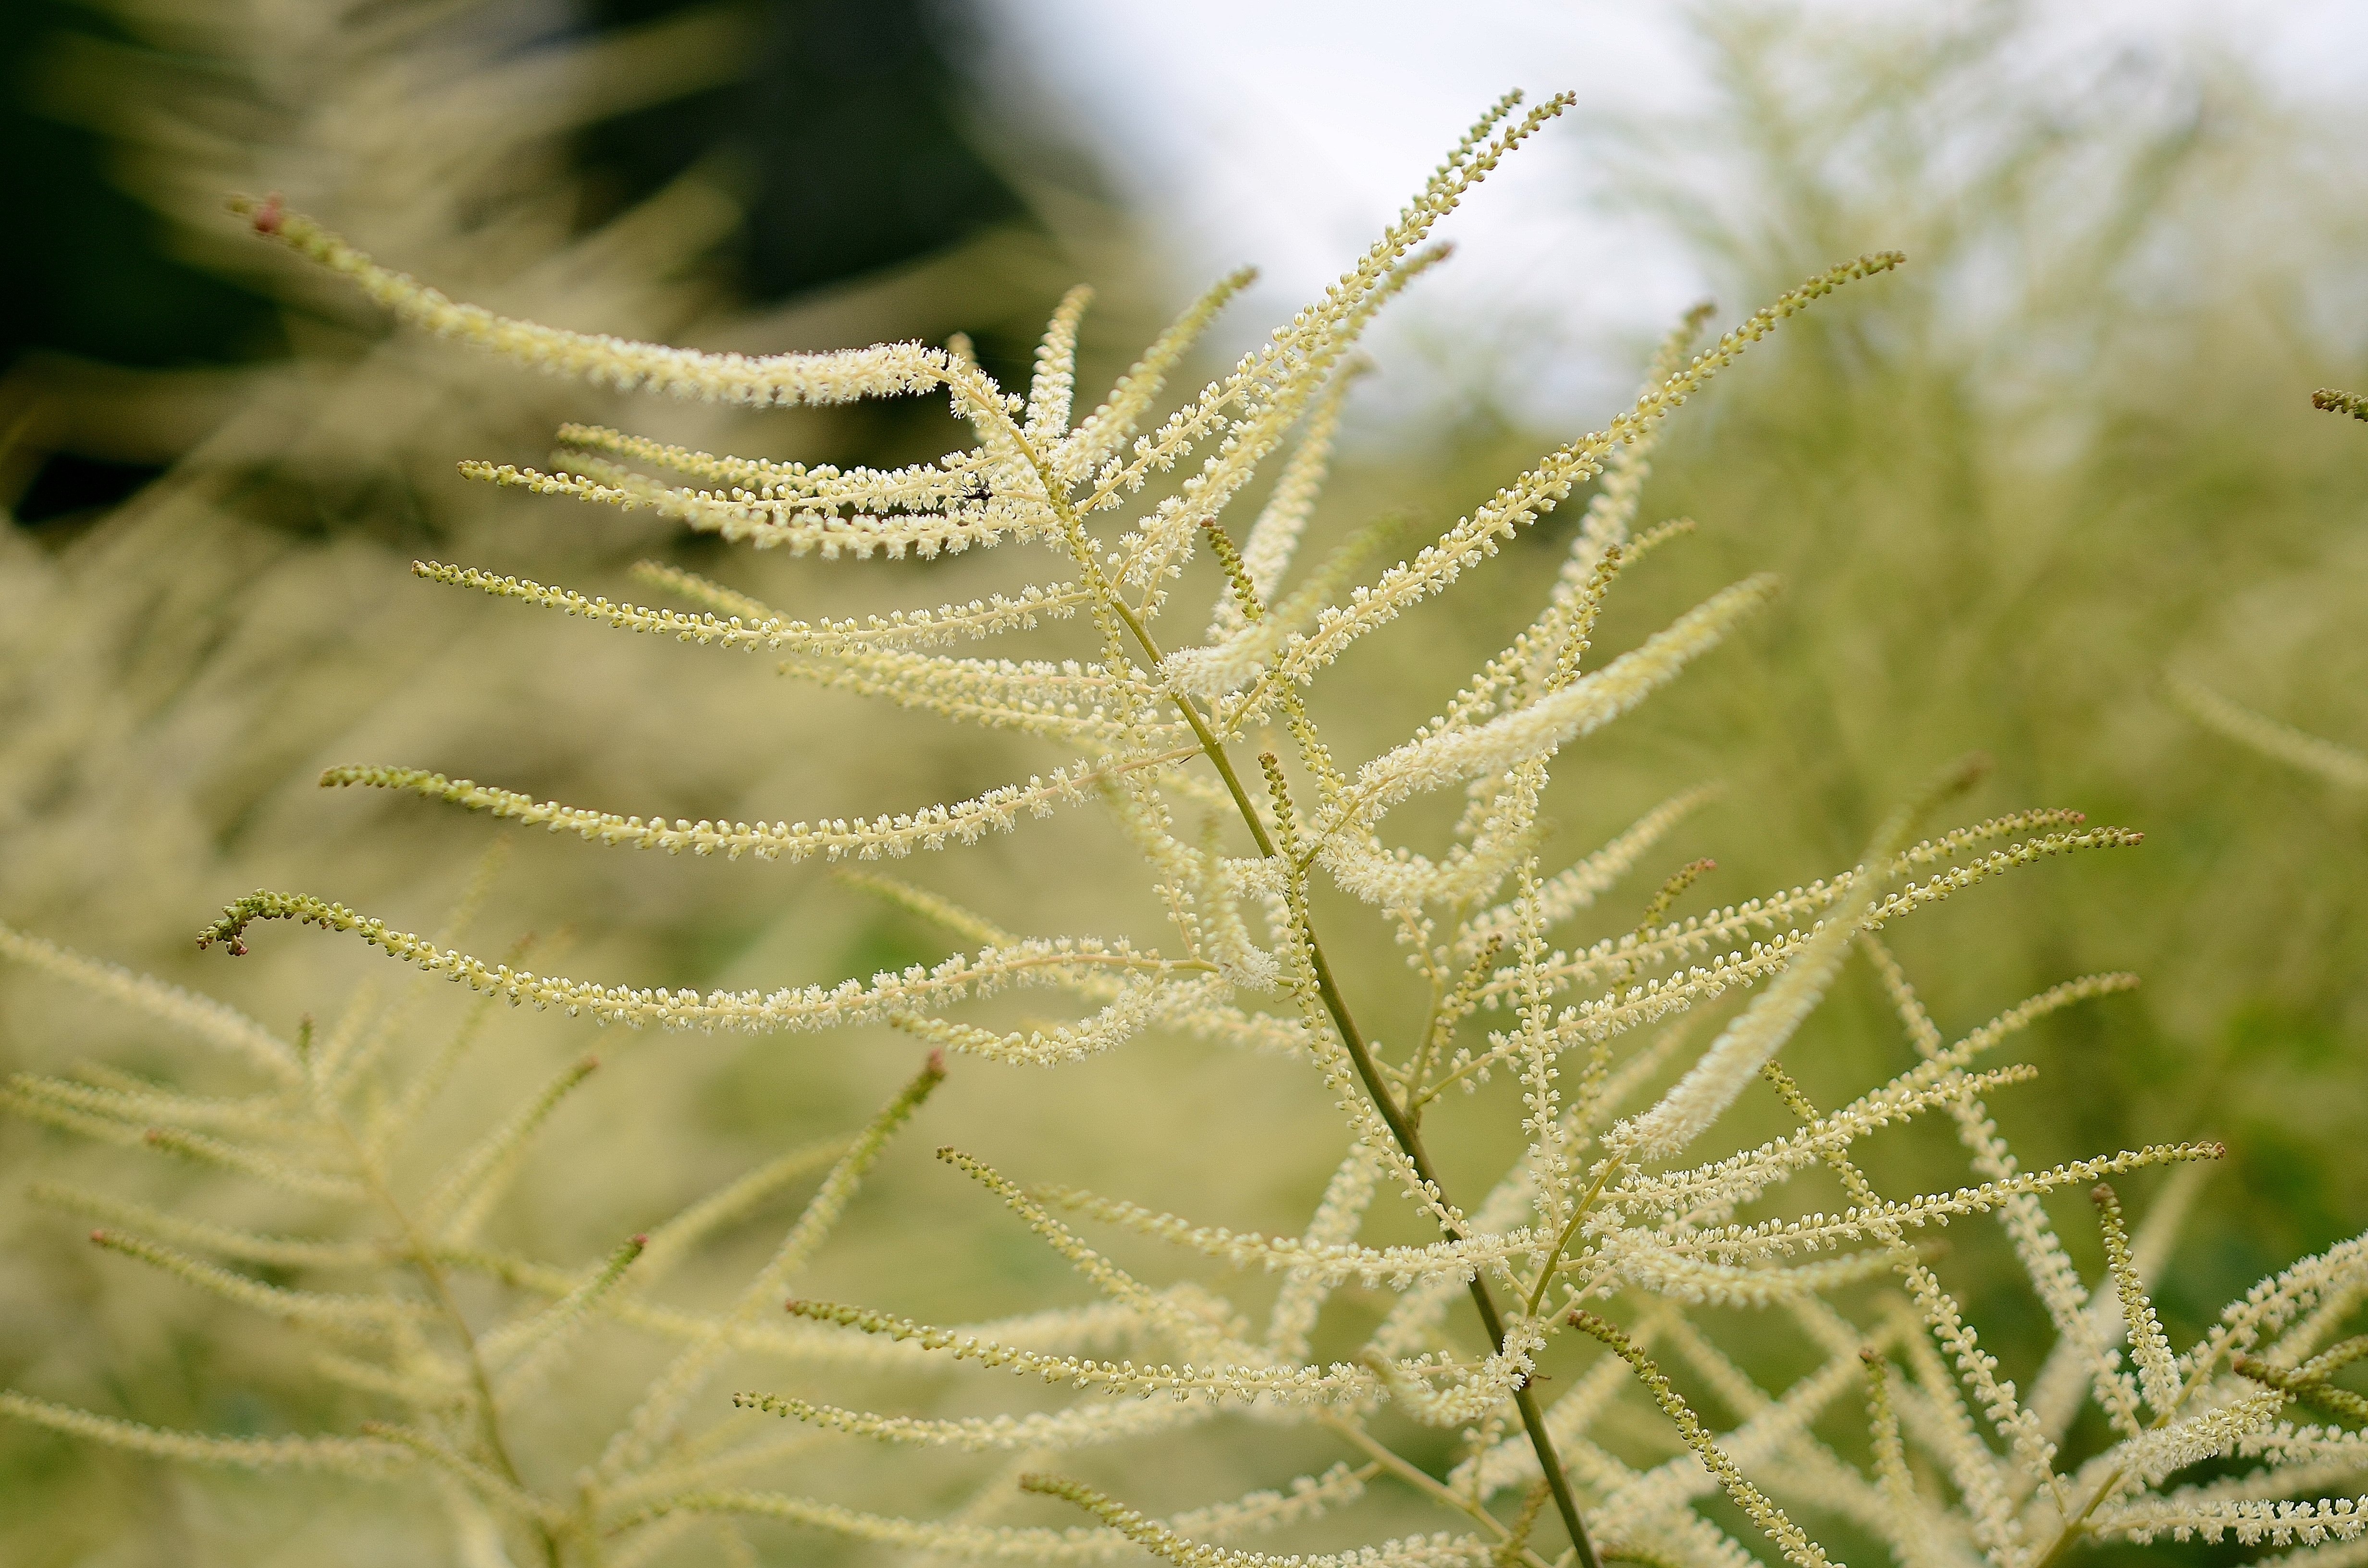
nature, grass, branch, plant, photography, leaf, flower, frost, wildlife, green, macro, botany, flora, fauna, close up, background, moisture, macro photography, flowering plant, grass family, plant stem, land plant, thorns spines and prickles